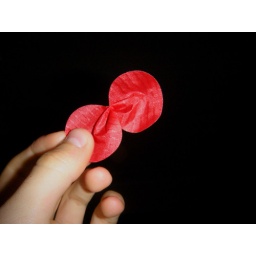
from that weird game where an elephant spits out butterflies and you gotta catch them in a net.